Khan al-Tujjar (Mount Tabor)

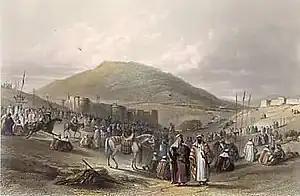
A fair at Khan al-Tujjar around 1850, by W. H. Bartlett

Khan al-Tujjar (Heb: חַנוֹת תָגַרִים "Khanot Tagarim"), lit. "Merchant's Caravanserai", also called Suq al-Khan, was a caravanserai in the Lower Galilee, Israel, opposite the entrance to Beit Keshet, now in ruins.